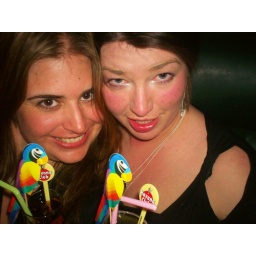
girls in bar